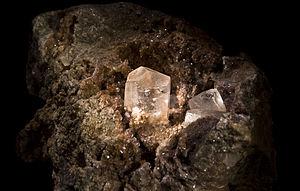
Calcite - Bruniquel Tarn-et-Garonne, Midi-Pyrénées France - (8x6(XX2.5)cm)
La calcite est un minéral chimique ou biochimique composé de carbonate naturel de calcium de formule CaCO₃, avec des traces de Mn, Fe, Zn, Co, Ba, Sr, Pb, Mg, Cu, Al, Ni, V, Cr et Mo. L'abondance des cations autres que le calcium explique la richesse des variétés décrites pour ce minéral.